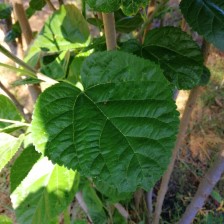
Variety: BlackAustralia